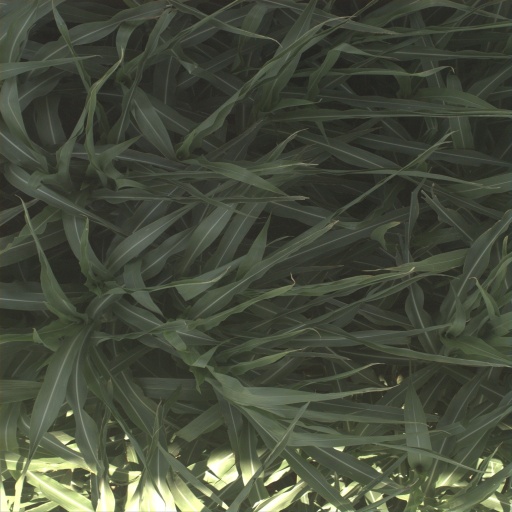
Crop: sorghum